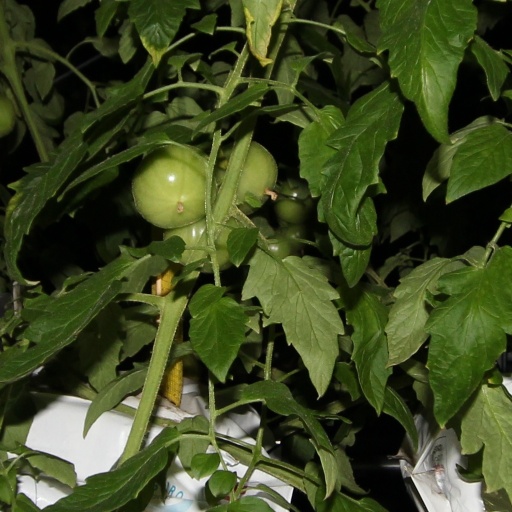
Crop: tomato